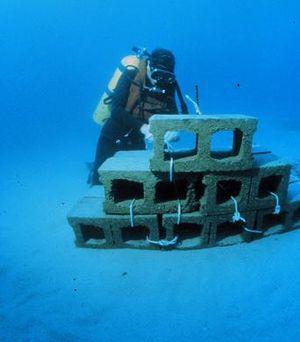
Un récif artificiel est une structure immergée volontairement, à des fins d'étude scientifique, de protection physique d'un lieu, de production halieutique ou de loisir. La plupart des récifs artificiels concernent des milieux marins, mais quelques expérimentations ont porté sur des eaux douces ou saumâtres estuariennes. Dans la plupart des cas, les récifs artificiels sont colonisés en quelques mois, en attirant de nombreuses espèces de poissons et crustacés.